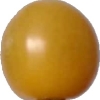
Label: tomato_cherry_yellow